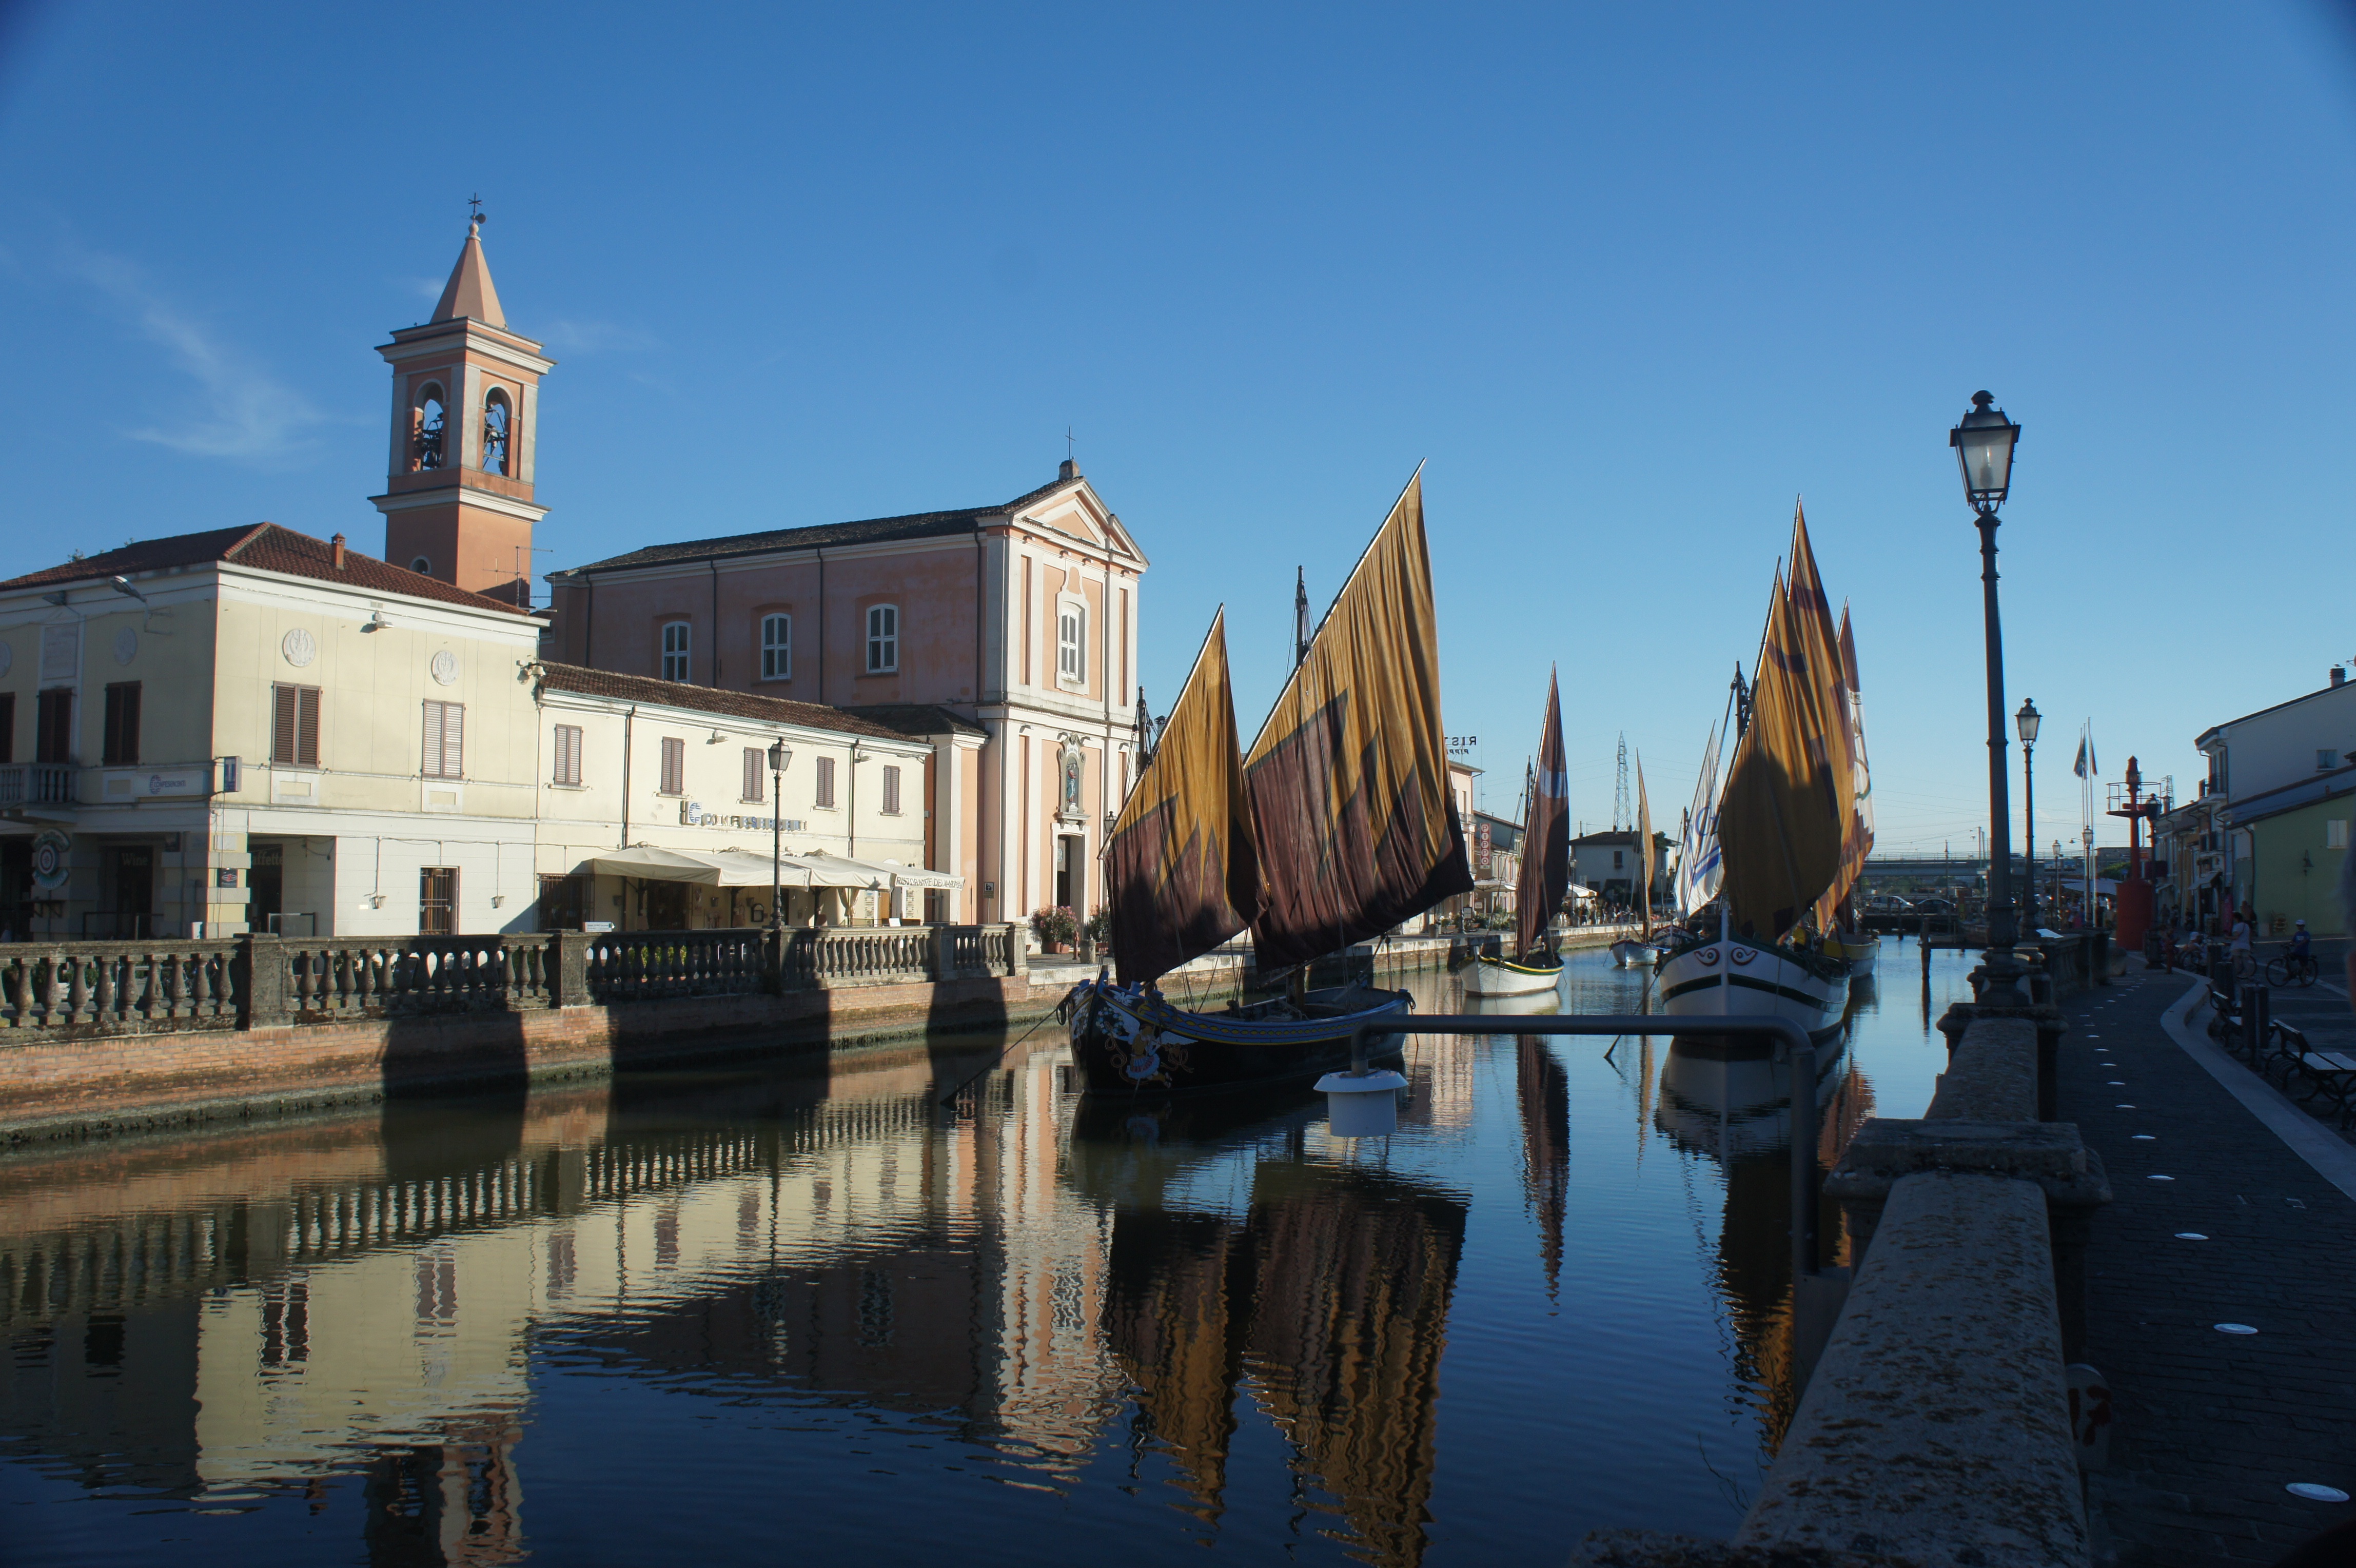
dock, boat, town, old, river, canal, cityscape, dusk, evening, reflection, vehicle, holiday, landmark, italy, harbor, port, tourism, waterway, cesenatico, leonardo da vinci